Casta

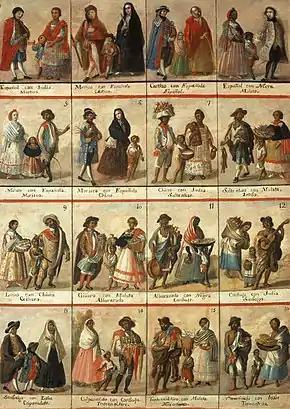
. Casta painting showing 16 racial groupings. Anonymous, 18th century, oil on canvas, 148×104 cm, , , Mexico

is an Iberian word (existing in Spanish, Portuguese and other Iberian languages since the Middle Ages), meaning 'lineage'. It was first documented in Spanish in 1417 and is linked to the Proto-Indo-European "". The Portuguese gave rise to the English word "caste" during the early modern period.